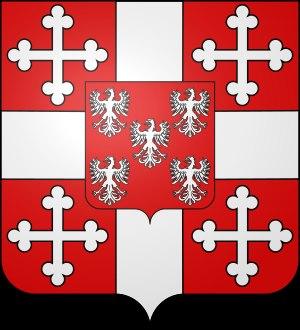
Haussonville est un nom de famille notamment porté par :